U Gambira

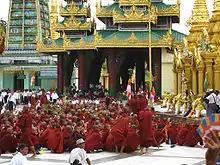
"Saffron Revolution" protest, September 2007

On 24 September 2007, the All-Burma Monks' Alliance released a statement condemning the military government: "In order to banish the common enemy evil regime from Burmese soil forever, united masses of people need to join hands with the united clergy forces ... We pronounce the evil military despotism, which is impoverishing and pauperizing our people of all walks, including the clergy, as the common enemy of all our citizens." During the demonstrations, Gambira split his time between Mandalay and Yangon, moving between the two cities to avoid arrest.